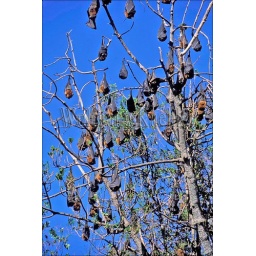
Australia, sydney, royal botanical garden, gray headed flying foxes (Fruit bats), sleeping in tree